Beyond the Black Rainbow

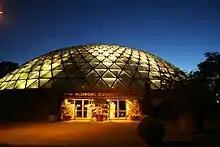
The interior and exterior of the Bloedel Floral Conservatory was used numerous times in the film

As a child, Cosmatos frequented a video store named Video Attic. During these trips he would browse the horror film section looking at the boxes although he was not allowed to watch such films. During such times he would instead imagine what the film was. He would later reflect upon this experience when making "Black Rainbow" where one of his goals was "to create a film that is a sort of imagining of an old film that doesn't exist." The year 1983 was chosen for the story as it was the first year he went to Video Attic. Additionally, he thought the idea of setting such a film one year before 1984 was funny. The film's genesis was an overlap between two projects Cosmatos wanted to do. One of these was a film about a girl trapped in an asylum while the other was an installation promoting a non-existent research facility. Eventually Cosmatos realized that he could use both ideas in the same project.